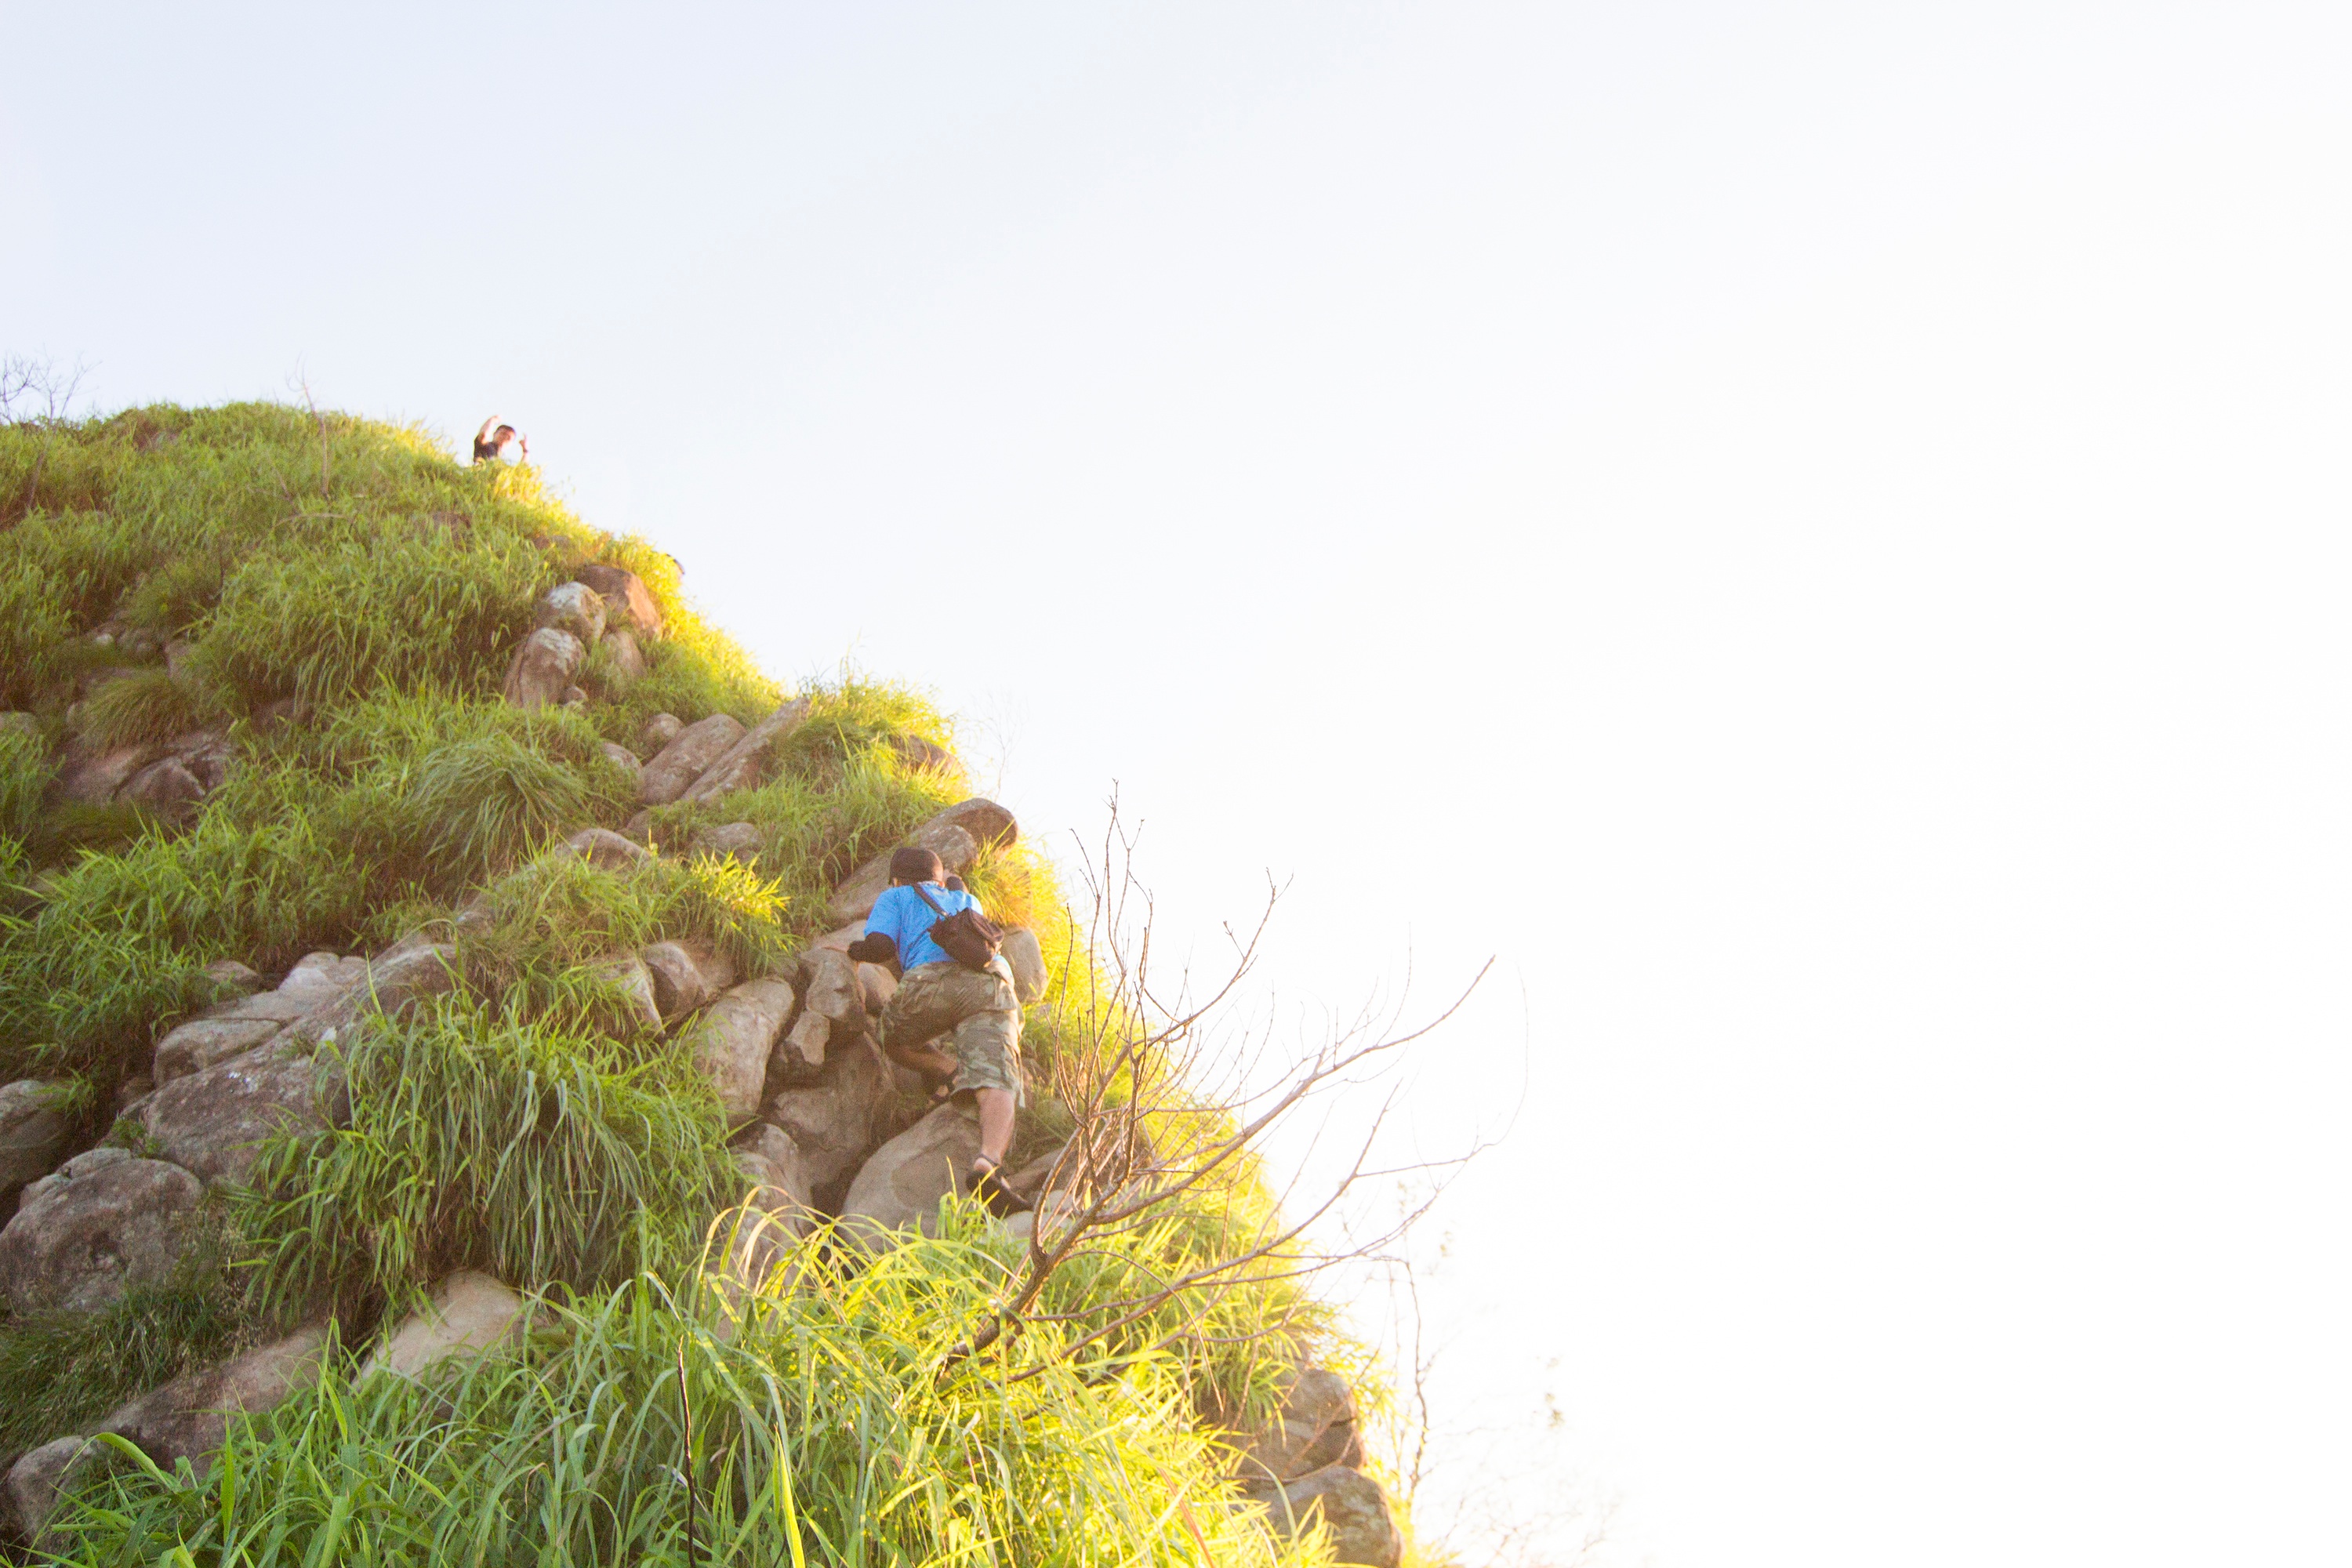
grass, bird, parrot